Steven Morris (Australian footballer)

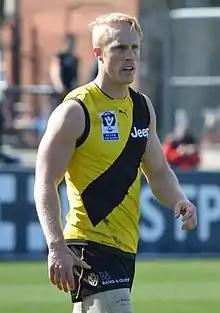
Morris in August 2017

Steven Morris (born 31 December 1988) is a former professional Australian rules footballer who played for the Richmond Football Club in the Australian Football League (AFL).